1896 Hong Kong Sanitary Board plebiscite

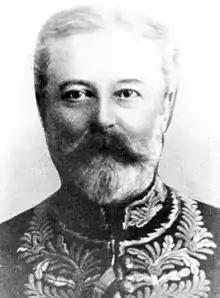
Sir William Robinson, Governor of Hong Kong (1891—1898)

The Sanitary Board was established in 1883 in responsible of improving the sanitary conditions in the city as the result of Osbert Chadwick's report in 1881 advised.